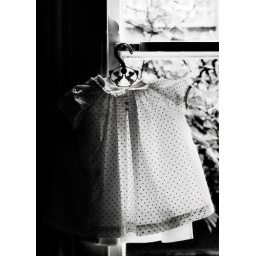
in the window at a friend's house